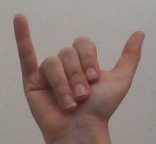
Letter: ya